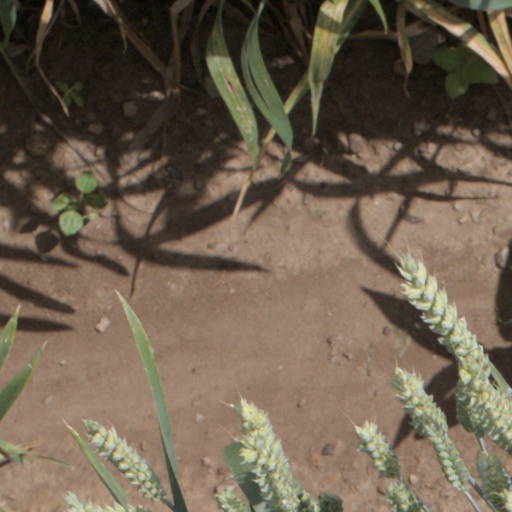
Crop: wheat